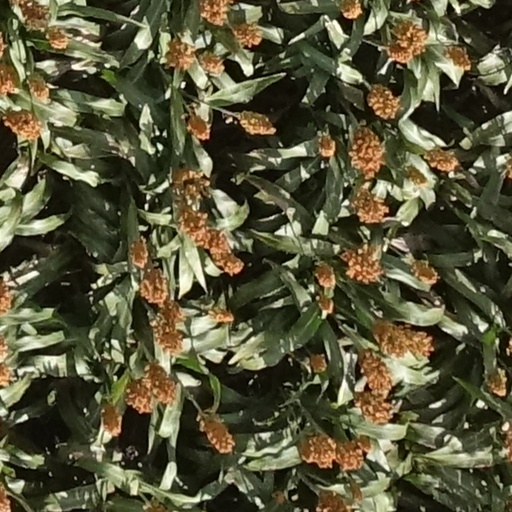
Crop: sorghum